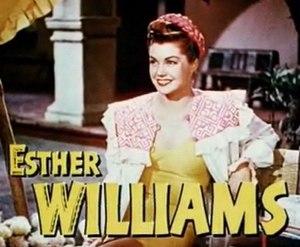
Sénorita Toréador est un film musical américain réalisé par Richard Thorpe, sorti en 1947.
Esther Jane Williams, née le 8 août 1921 à Inglewood et morte le 6 juin 2013 à Beverly Hills, est une nageuse de compétition et une actrice américaine.